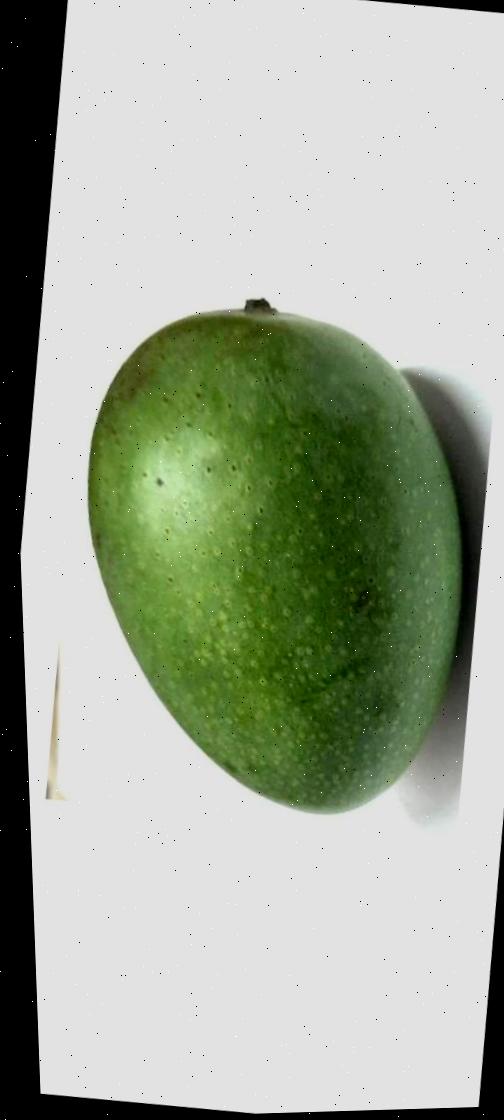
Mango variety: Ashshina Zhinuk